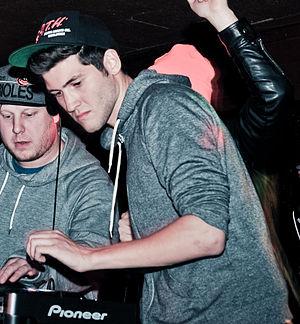
Coup d'Etat est le deuxième album studio de l'artiste sud-coréen G-Dragon, membre et leader du groupe de K-pop BigBang. L'album est initialement sorti sur iTunes. Les cinq premières pistes de l'album sont sorties le 2 septembre 2013, les sept suivantes le 5 septembre, et les copies physiques sont sorties le 13 septembre. L'album contient le single « MichiGO » est sorti plus tôt en 2013.
Harry Bauer Rodrigues dit Baauer, né le 30 avril 1989 à Philadelphie est un musicien et producteur de musique électronique américain ayant sorti le morceau Harlem Shake, repris des millions de fois sur YouTube sous la forme du mème internet Harlem shake, créant ainsi un buzz.